Let L-410 Turbolet

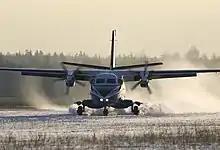
Head-on view of a L-410 landing upon snow

The Let L-410 Turbolet is an unpressurized all-metal high-wing commuter aircraft. It is characterised by its relatively low maintenance and operating costs, as well as its adaptable design, which includes special interchangeable configurations. All models are equipped with a retractable undercarriage. The L-410 UVP-E features two hydraulic circuits, one being the primary and the other intended for emergencies; the main electrical system operates with 28V DC. The de-icing system is leading edge pneumatic deicers and electrical heating of propellers, cockpit windshields and pitot-static system heads. The maximum take-off weight of the L-410 UVP-E is 6400 kg with the possibility of an increase to for the E9 and E20 variants, possessing a maximum seating capacity of between 17 and 19 passengers. The L-410 UVP-E is equipped with Avia V 510 five-blade propellers.